International Space Station

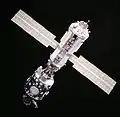
"Zarya" and "Unity", the first two modules of the ISS, pictured in May 2000

The beginning of the core of the ISS's tenure in orbit was the launch of the Russian-built "Zarya" module atop a Proton rocket on 20 November 1998. "Zarya" provided propulsion, attitude control, communications, and electrical power. Two weeks later on 4 December 1998, the American-made "Unity" was ferried aboard Space Shuttle "Endeavour" on STS-88 and joined with "Zarya". "Unity" provided the connection between the Russian and US segments of the station and would provide ports to connect future modules and visiting spacecraft.